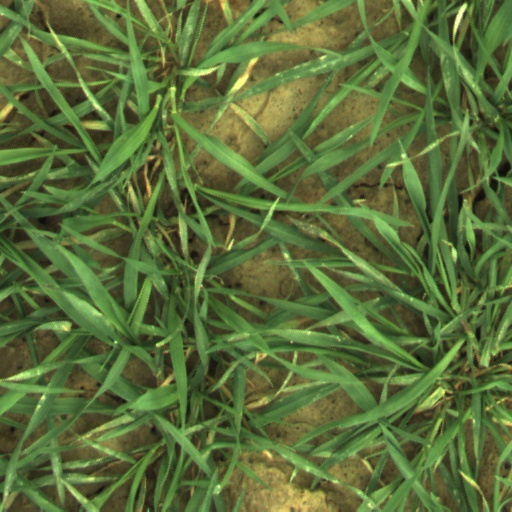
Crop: wheat